Answer in natural language. Consider the 3D positions of the objects in the scene and not just the 2D positions in the image. Is the centerpoint of  black modern dresser with metallic handles at a higher height than sleek black flatscreen smart tv? Choose between the following options: no or yes
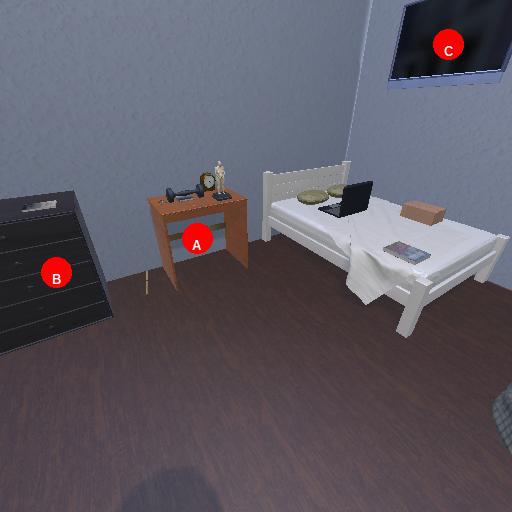
<answer>no</answer>